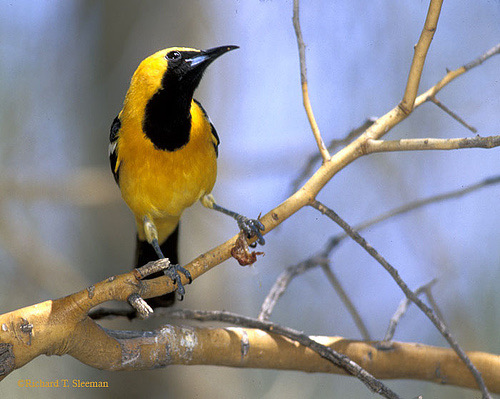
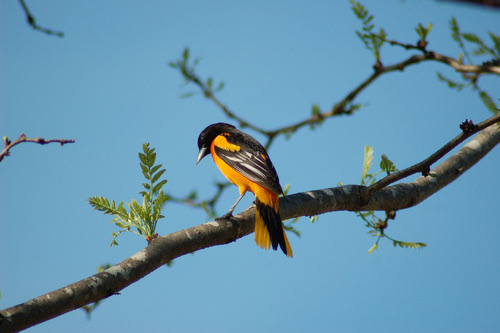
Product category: misc
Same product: yes